Havering hoard

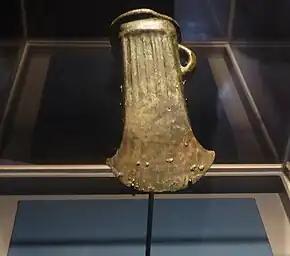
Axe from Havering hoard 1

The Havering hoard is a hoard of 453 late Bronze Age (900 to 800 BC) artefacts found at a site overlooking the River Thames in Rainham, London, in 2018. It is the largest bronze-age hoard to be found in London and the third-largest in the United Kingdom. The discovery was made during an archaeological investigation of the site prior to its use for gravel extraction. The finds included weapons, tools and ingots, but only a small quantity of jewellery. It was unusual in being buried in four separate locations; most bronze-age hoards previously excavated have been concentrated in a single location. Some of the items are from continental Europe, demonstrating links with that region. Several proposals have been put forward for the origin of the hoard, which include a collection of goods for recycling, an attempt by a single individual to control the bronze trade in the area or the large-scale abandonment of bronze goods at the start of the Iron Age. The artefacts are currently on exhibition at the Museum of London Docklands, after which they will be on display at the Havering Museum in Romford.